Dodi Battaglia

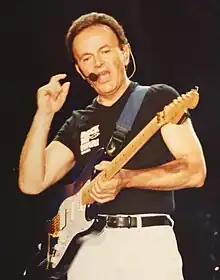
Battaglia performing in 2004

Donato "Dodi" Battaglia (born 1 June 1951) is an Italian guitarist, singer and songwriter known as a member of the pop group Pooh.